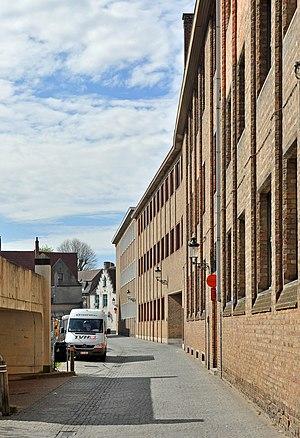
Bruges (Belgique)